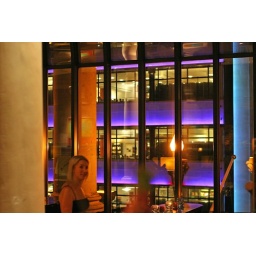
The office over the road